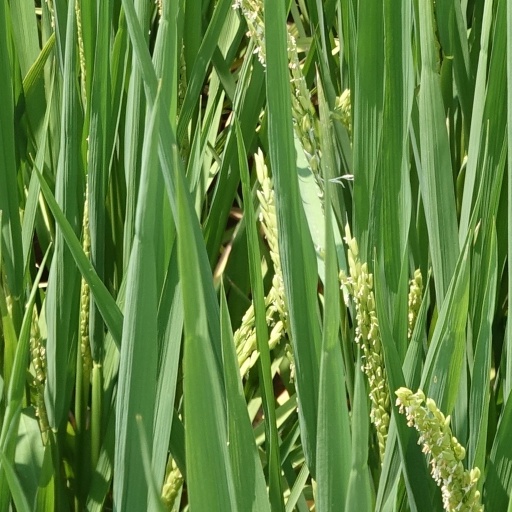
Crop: rice